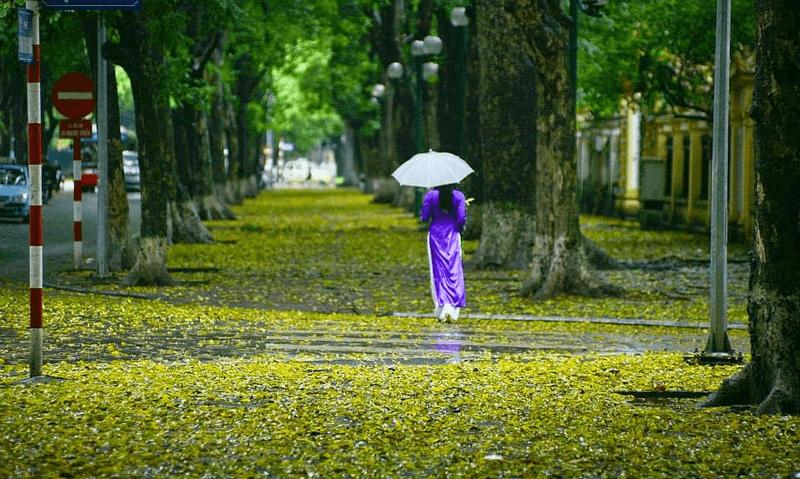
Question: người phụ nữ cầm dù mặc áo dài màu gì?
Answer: màu tím